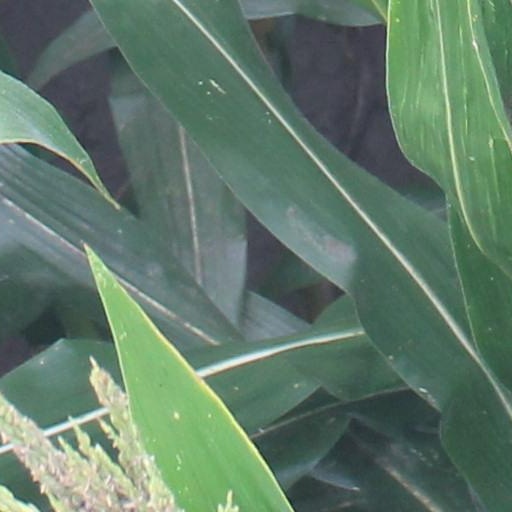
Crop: maize; corn